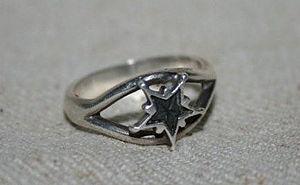
Les Étoiles de Saint-Vincent sont des fossiles en forme d'étoiles à 5 branches utilisés comme bijoux dans la région de Digne-les-Bains, dans les Alpes-de-Haute-Provence.